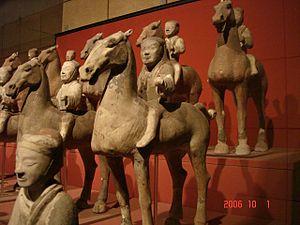
La dynastie Han règne sur la Chine de 206 av. J.-C. à 220 apr. J.-C.. Deuxième des dynasties impériales, elle succède à la dynastie Qin et est suivie de la période des Trois Royaumes. Elle se divise en deux périodes ː celle des Han occidentaux ou Han antérieurs, capitale Chang'an et celle des Han orientaux ou Han postérieurs, capitale Luoyang. Ces deux périodes sont séparées par la courte dynastie Xin, fondée par Wang Mang et qui ne survit pas à la mort de ce dernier.